Jambhala

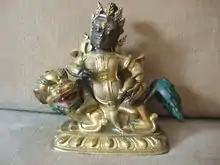
Partly gilded Tibetan bronze statue of Vaisravana Jambhala sitting on a snow lion and holding a mongoose in his left hand. 18th century

The five Jambhalas are the manifestations of the compassion of Buddhas and Bodhisattvas to guide sentient beings along the path to enlightenment. They have the essence of generosity and represent the activities of increasing benefit. Their aspirations are to help the poor and those suffering from ill-fortune.